Virudhagiriswarar temple

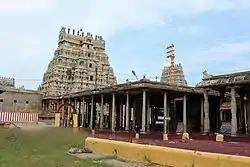
Virudhagiriswarar temple first precinct

As per Hindu Mythology, when Brahma thought of creating the earth, he created water. Lord Vishnu happened to cut down the evil Madhukaidavas. The cut pieces of the bodies floated on water created by Lord Brahma. On seeing that Brahma prayed to Lord Shiva to create the earth out of the hardened compound from the water and the flesh of the bodies. Lord Shiva appeared as a mountain. Lord Brahma who did not know this created many different mountains. As they did not have space to exist, he was sorrowful. The Pranava God appeared and conveyed Lord Brahma the truth through gestures. Brahma worshipped Lord Shiva who was the form of mountain. Lord Shiva created the earth combining the flesh and the water compounded in a hardened form. He called it medhini. He gave space for the mountains of Brahma. He told Brahma that he was not different from the mountain. The mountains of Brahma came into being after that mountain. Hence the mountain of Shiva was named Pazha malai (old mountain). According to him, that Pazhamalai would be hard pressed on the earth appearing as Shiva Linga above. Those who worshipped it would get all they wished for. Thus, the oldest of all mountains is invisible, but the top layer of it is said to appear in the river-bed of Cuddalore at Vayalur, about four km north of Virudhachalam.